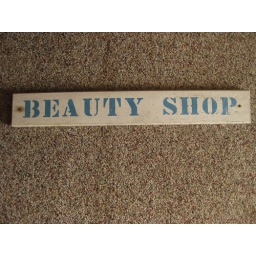
soon to go over my bathroom door from a certain hospital known for its tiles.